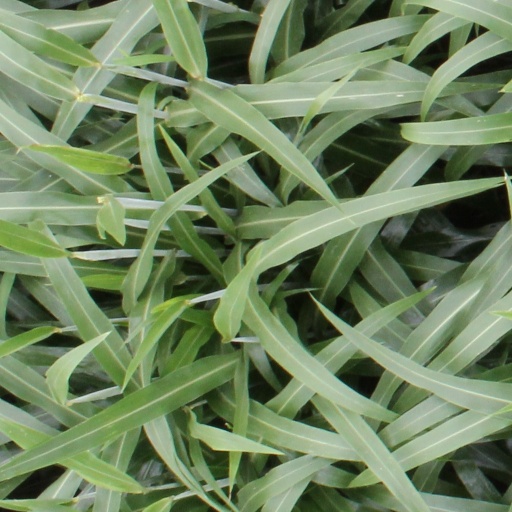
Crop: sorghum